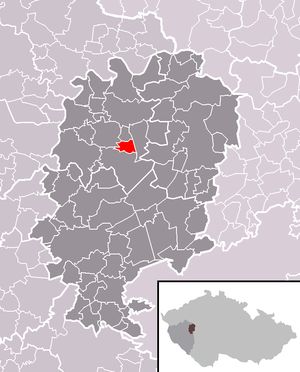
Skomelno est une commune du district de Rokycany, dans la région de Plzeň, en République tchèque. Sa population s'élevait à 212 habitants en 2018.